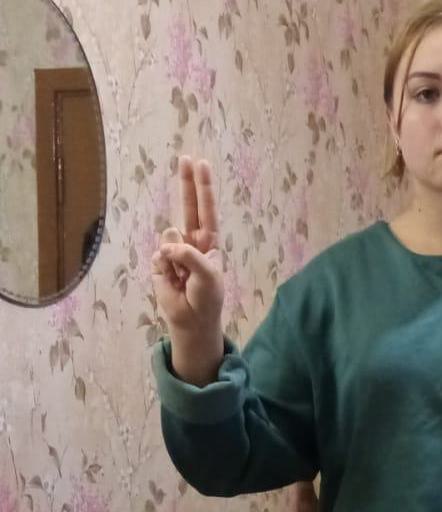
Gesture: two_up